Aaron Spelling

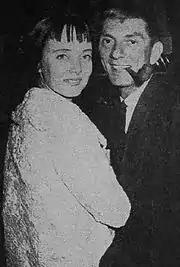
Carolyn Jones and Spelling in 1960

Spelling married actress Carolyn Jones in 1953, when he was 30 and she was 23. They divorced in 1964. He briefly dated actress Jill Haworth when he was 42 and she was 19. Spelling married the former Candy Marer in 1968 when he was 45 and she was 23. The couple had daughter Tori in 1973 and son Randy in 1978.